Single Wives

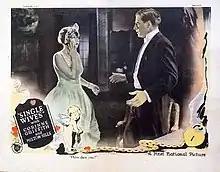
Lobby card

Single Wives is a 1924 American silent drama film directed by George Archainbaud and produced by and starring Corinne Griffith. It was distributed by First National Pictures.